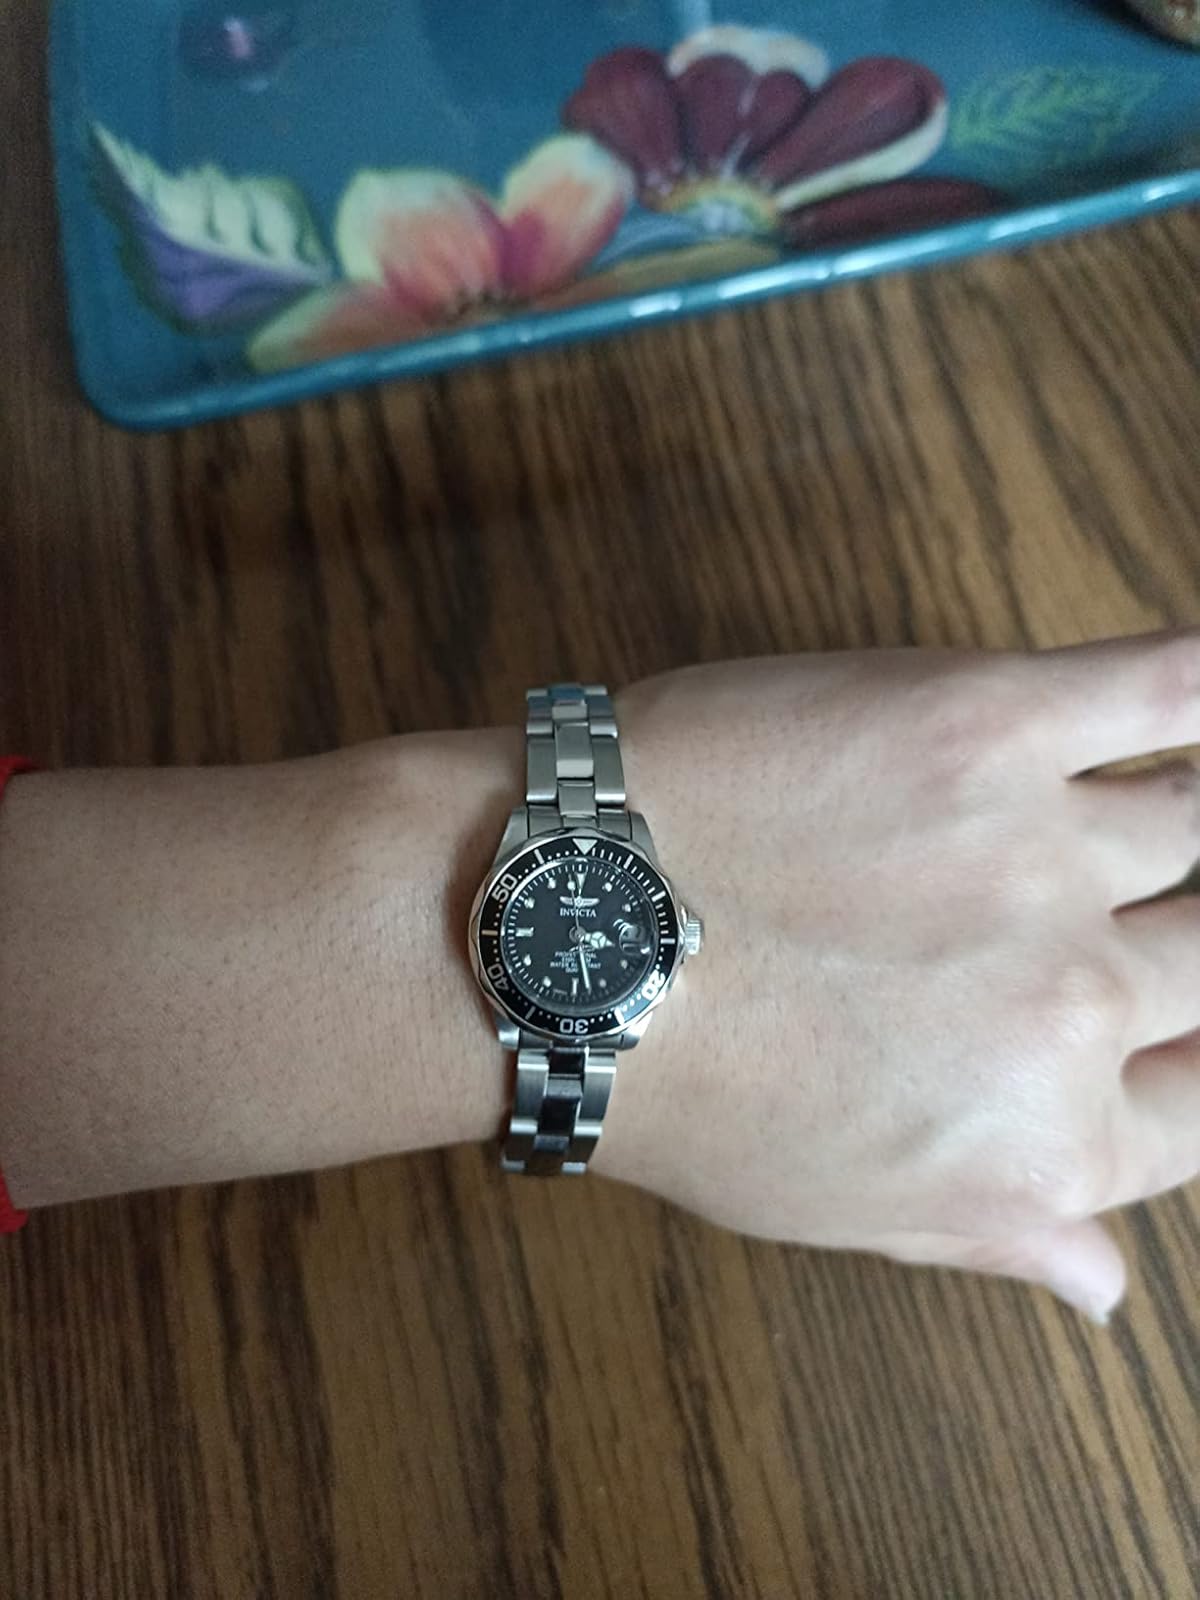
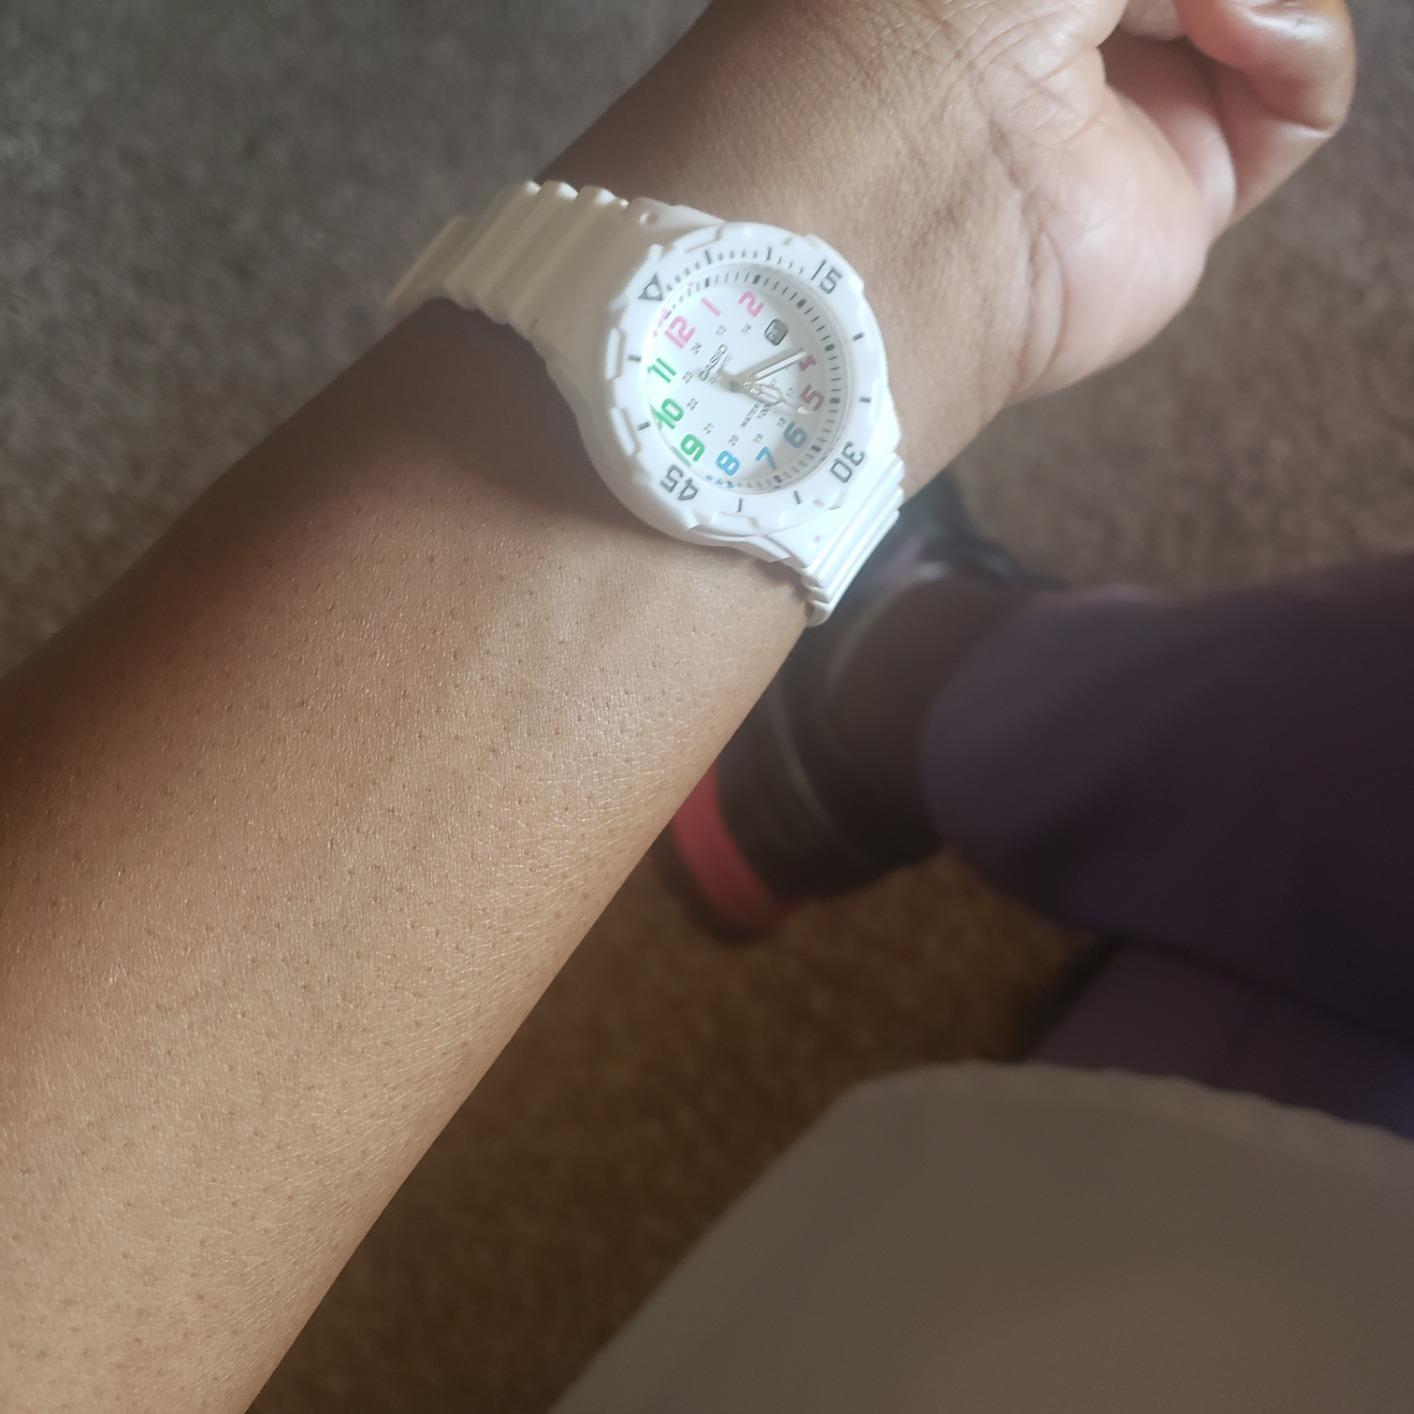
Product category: accessories_watch
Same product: no